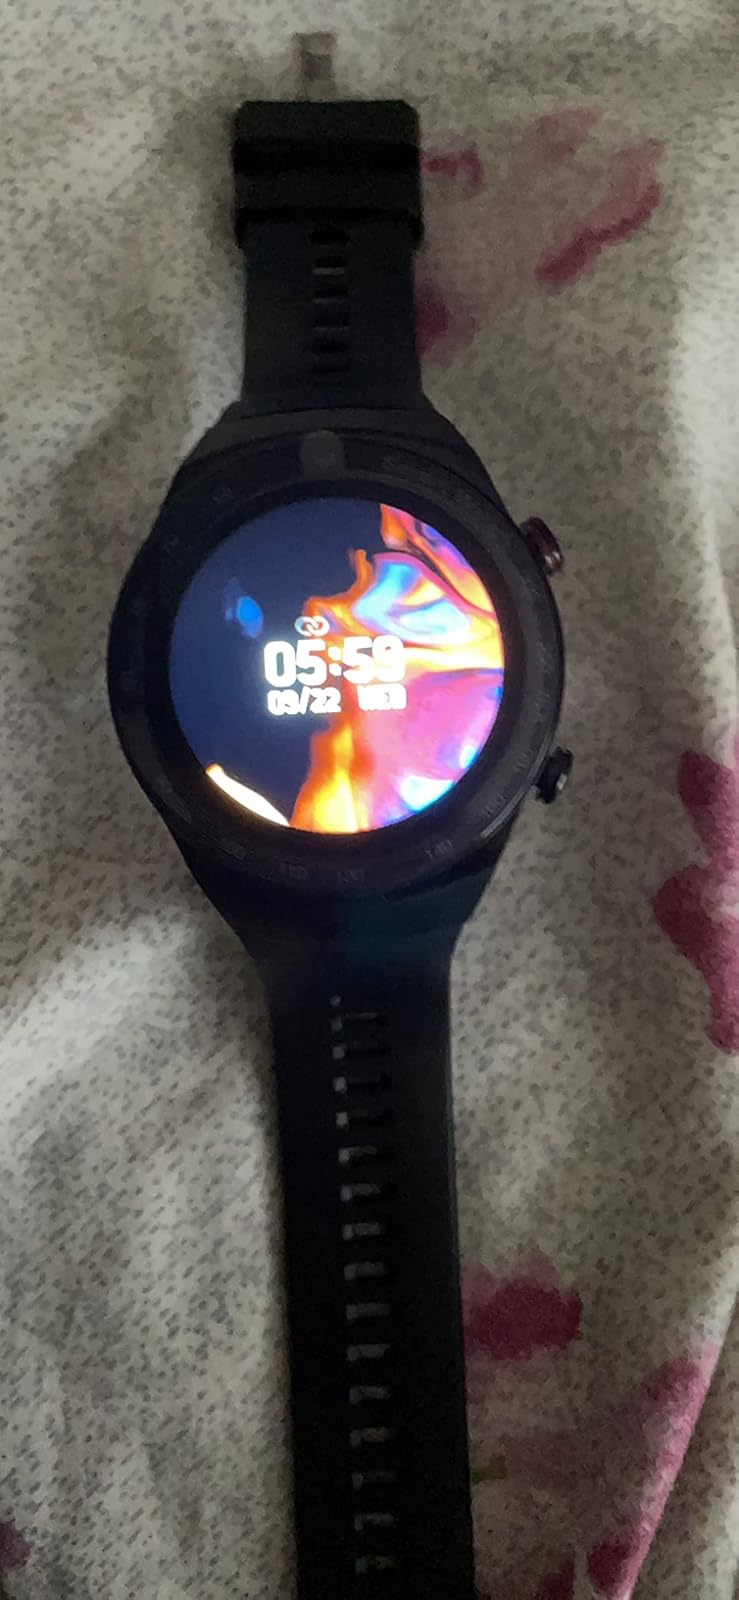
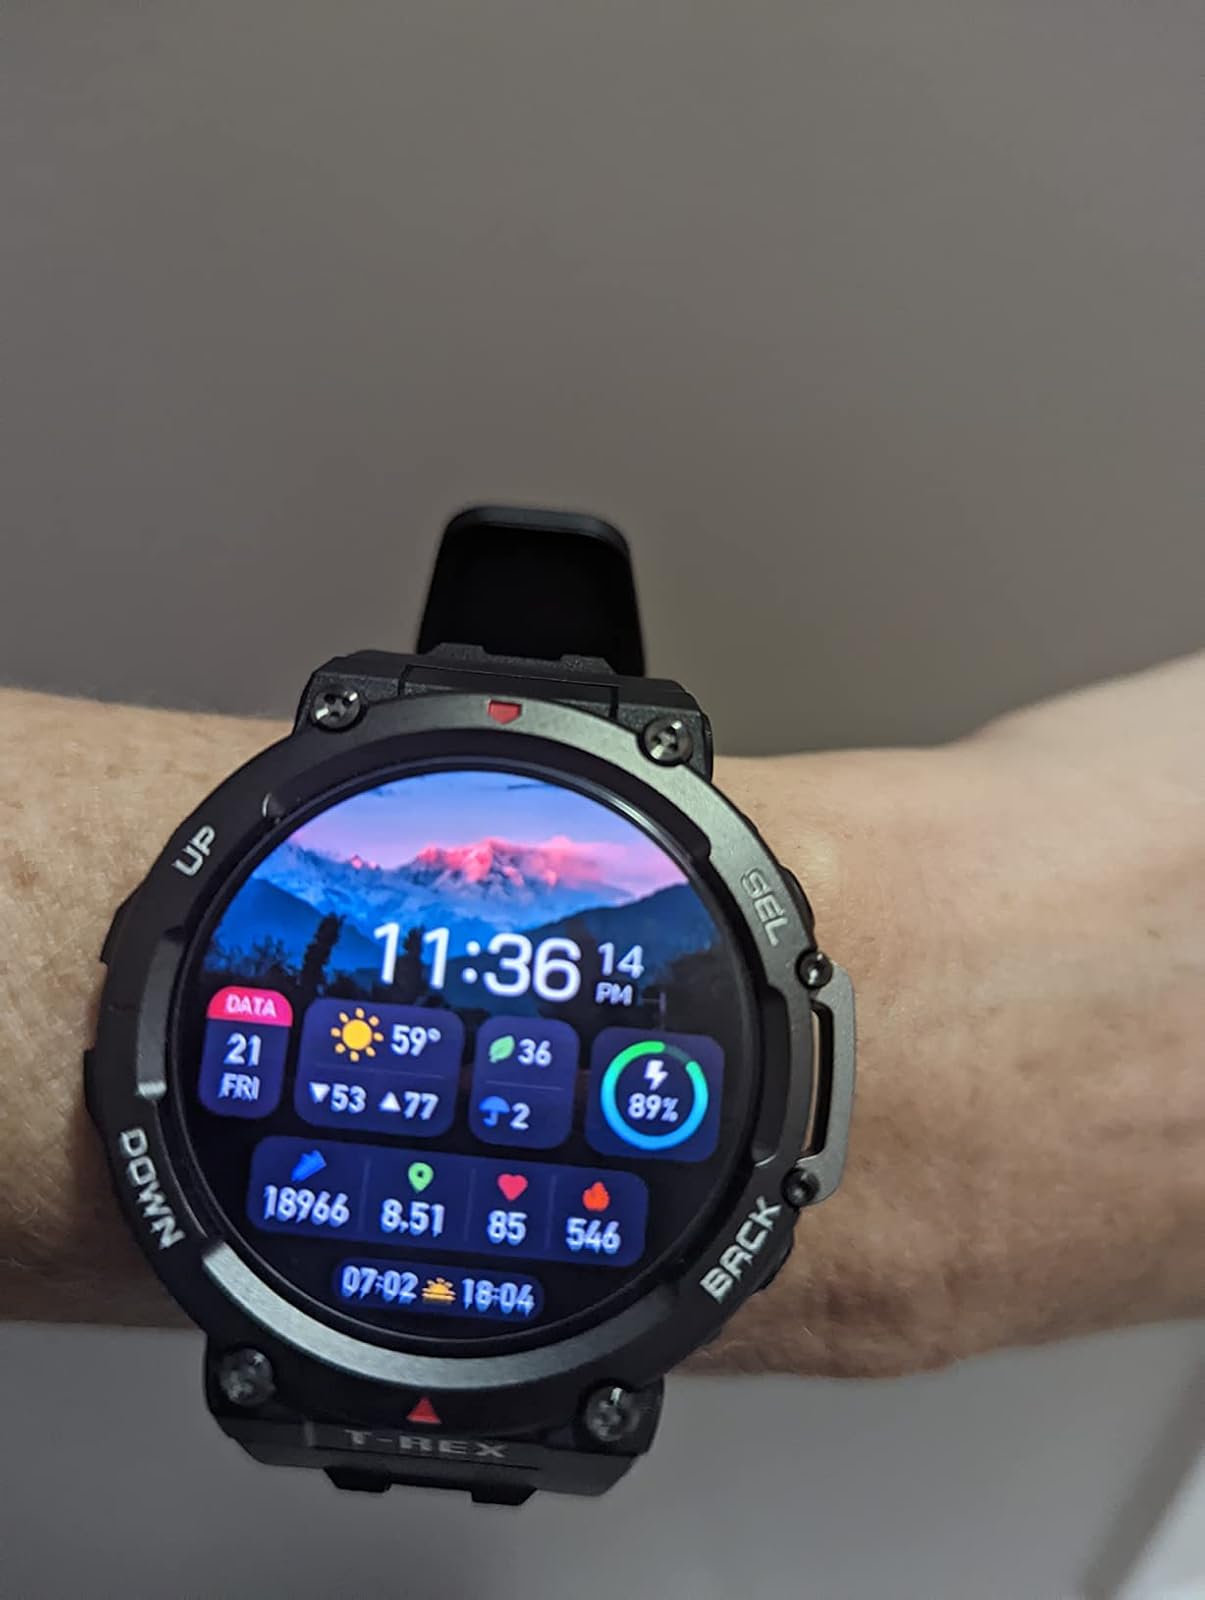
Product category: smartwatch
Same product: no